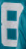
Number: 8